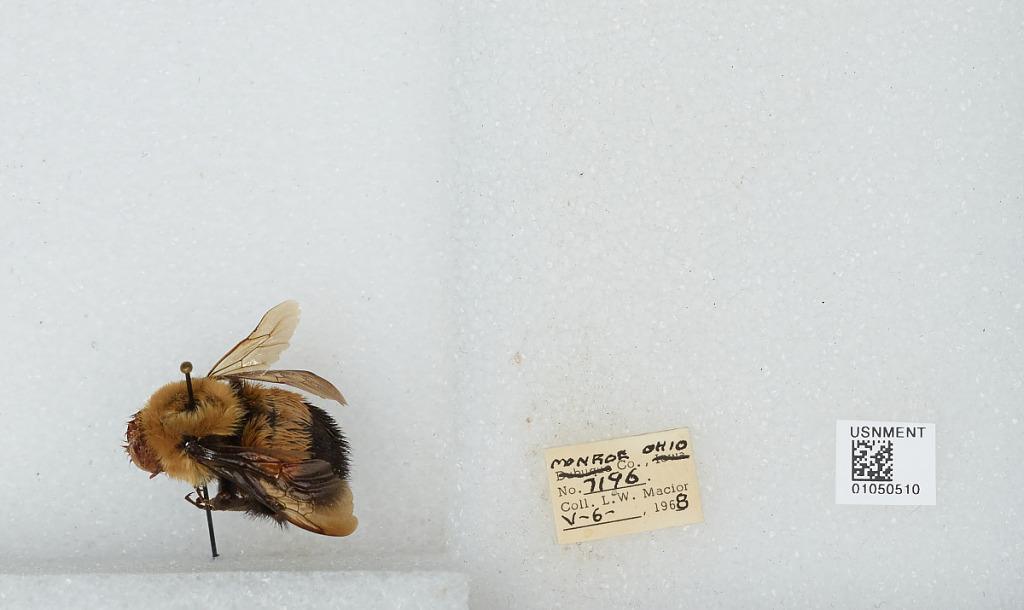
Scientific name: Bombus (Bombus) affinis Cresson
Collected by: L. Macior
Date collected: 1968-5-6
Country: United States
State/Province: Ohio
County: Monroe
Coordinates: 39.73, -81.08